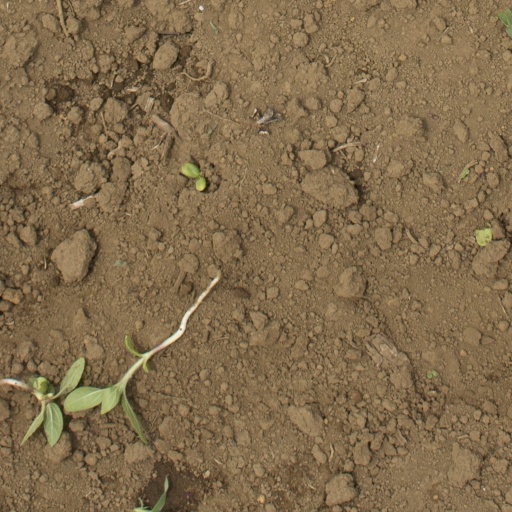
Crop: Jerusalem artichoke